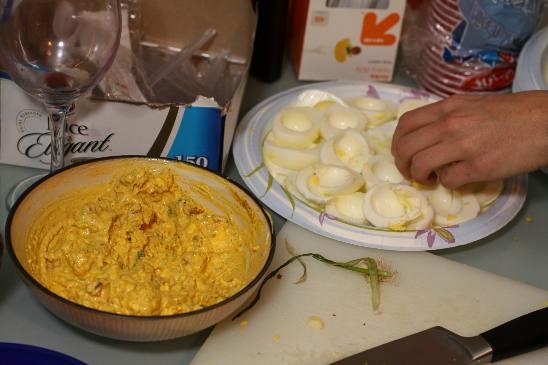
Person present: No